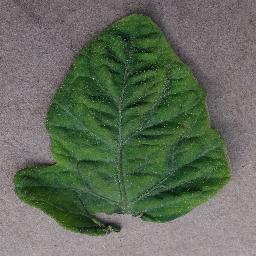
Label: Tomato___Tomato_Yellow_Leaf_Curl_Virus